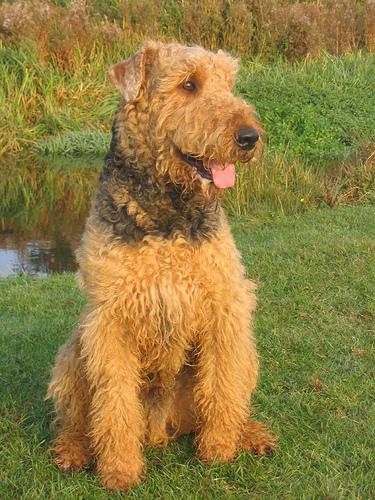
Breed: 200-n000008-Airedale